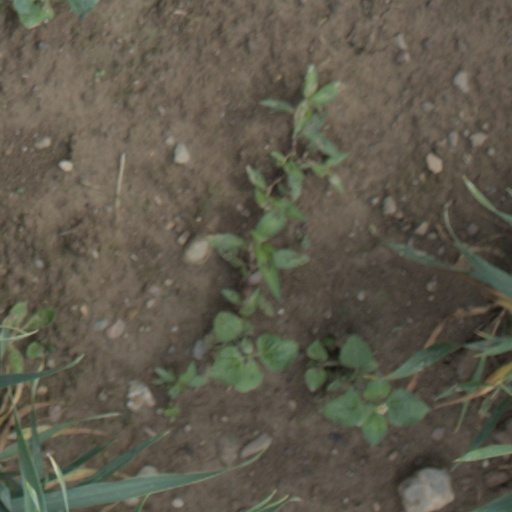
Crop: wheat